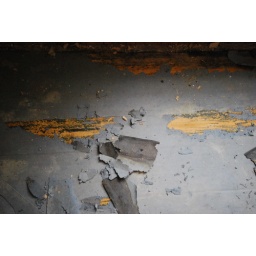
a glimps at the floor below the double linoleum. This is gray paper that is stuck to the floor